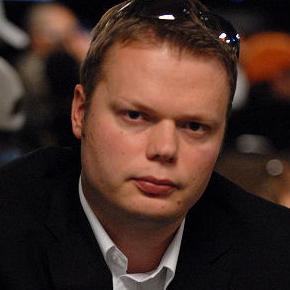
Age: 29